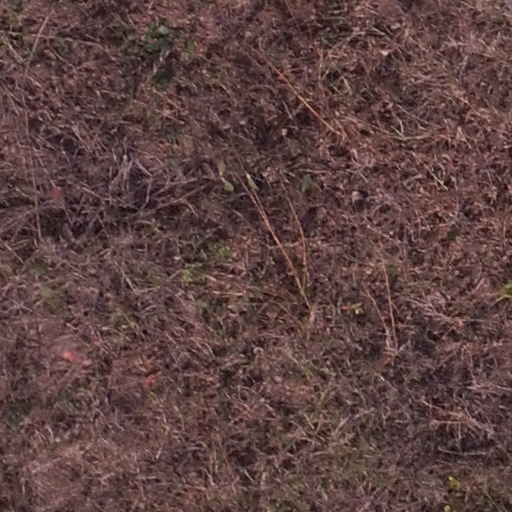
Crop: maize; corn